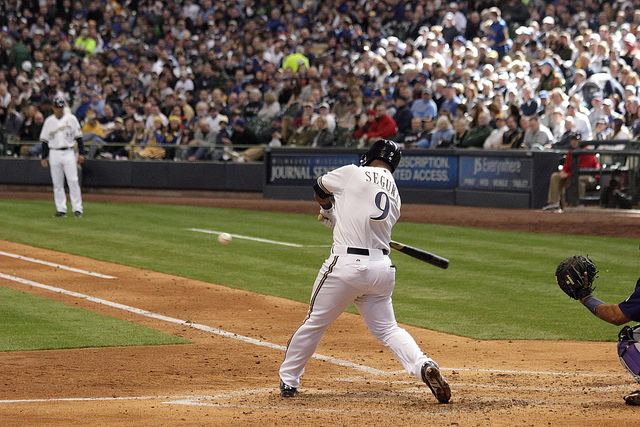
trận bóng chày đang diễn ra trước đông đảo khán giả